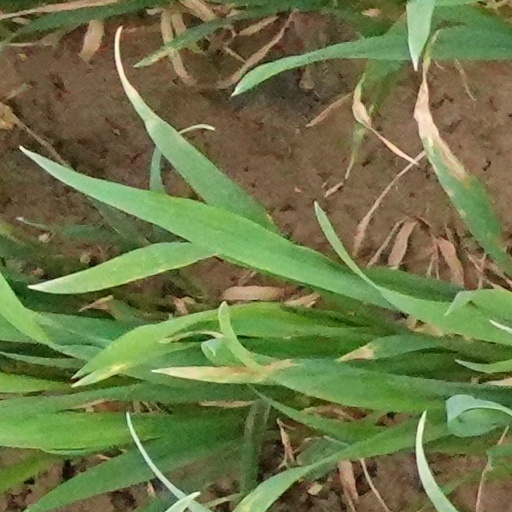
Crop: wheat